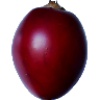
Label: tamarillo